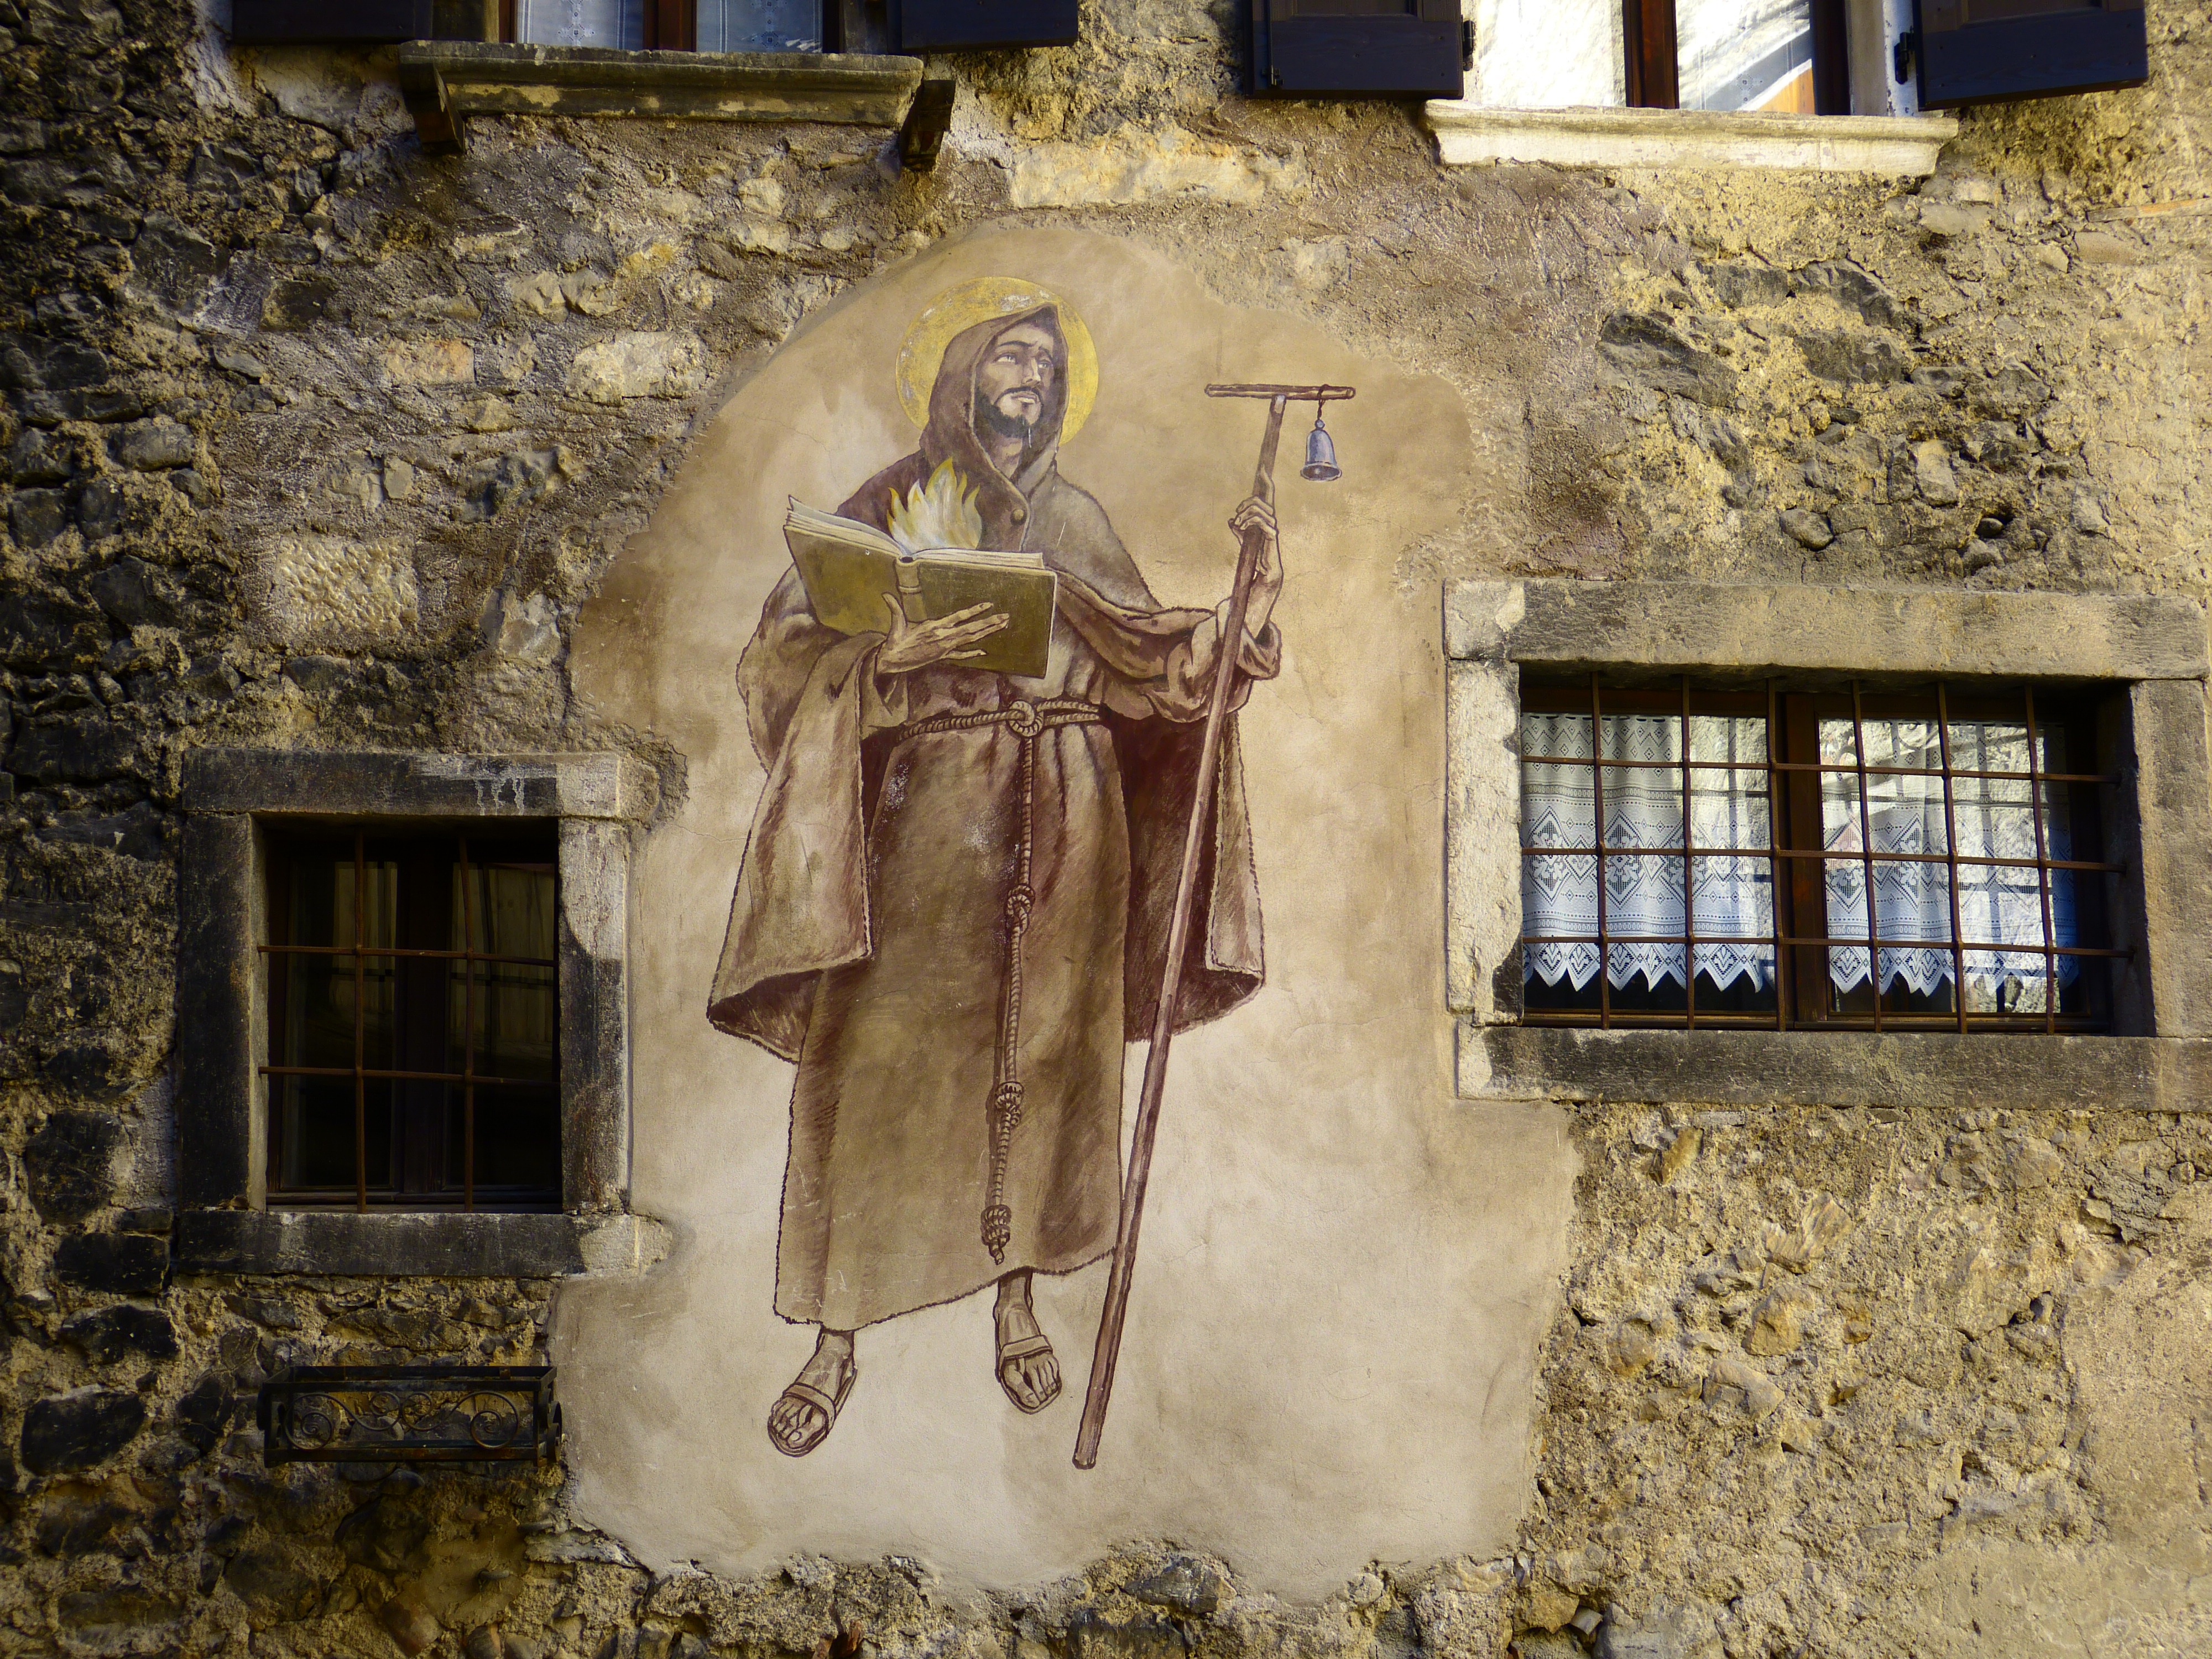
person, wall, village, religion, human, italy, church, christian, artwork, bible, painting, shepherd, medieval, art, mural, history, holy, middle ages, canale di tenno, ancient history, tenno